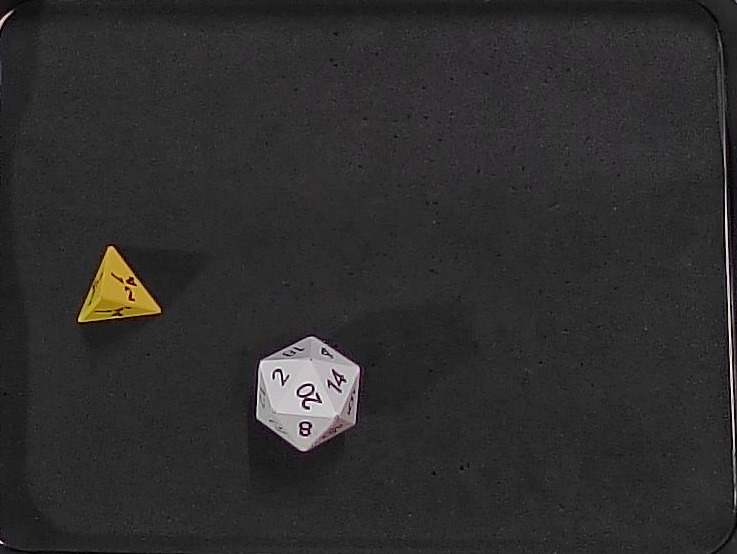
Dice in frame:
type: d4
value: 4
type: d20
value: 20
Label source: human
Face values trusted: yes